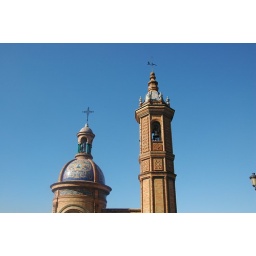
tower by the river